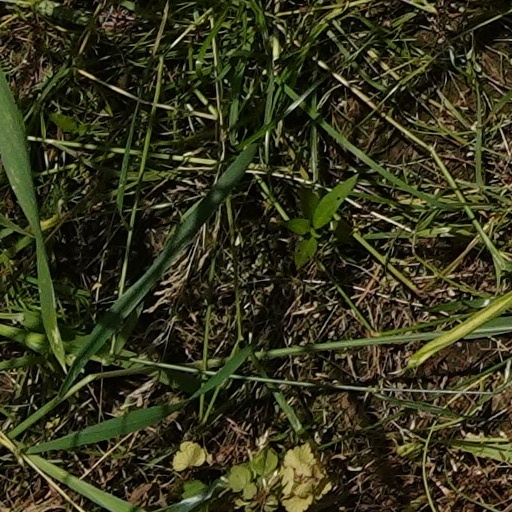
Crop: wheat